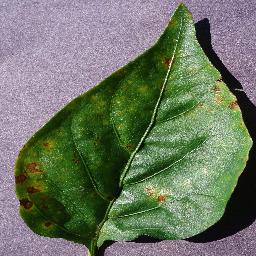
Label: Pepper,_bell___Bacterial_spot